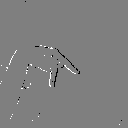
ASL letter: p